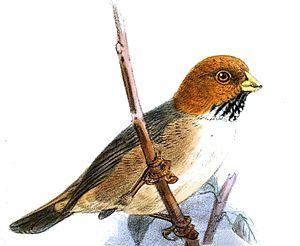
Neosuthora est un genre monotypique de passereaux de la famille des Sylviidae. Il se trouve à l'état naturel dans le Sud-Est de l'Asie.